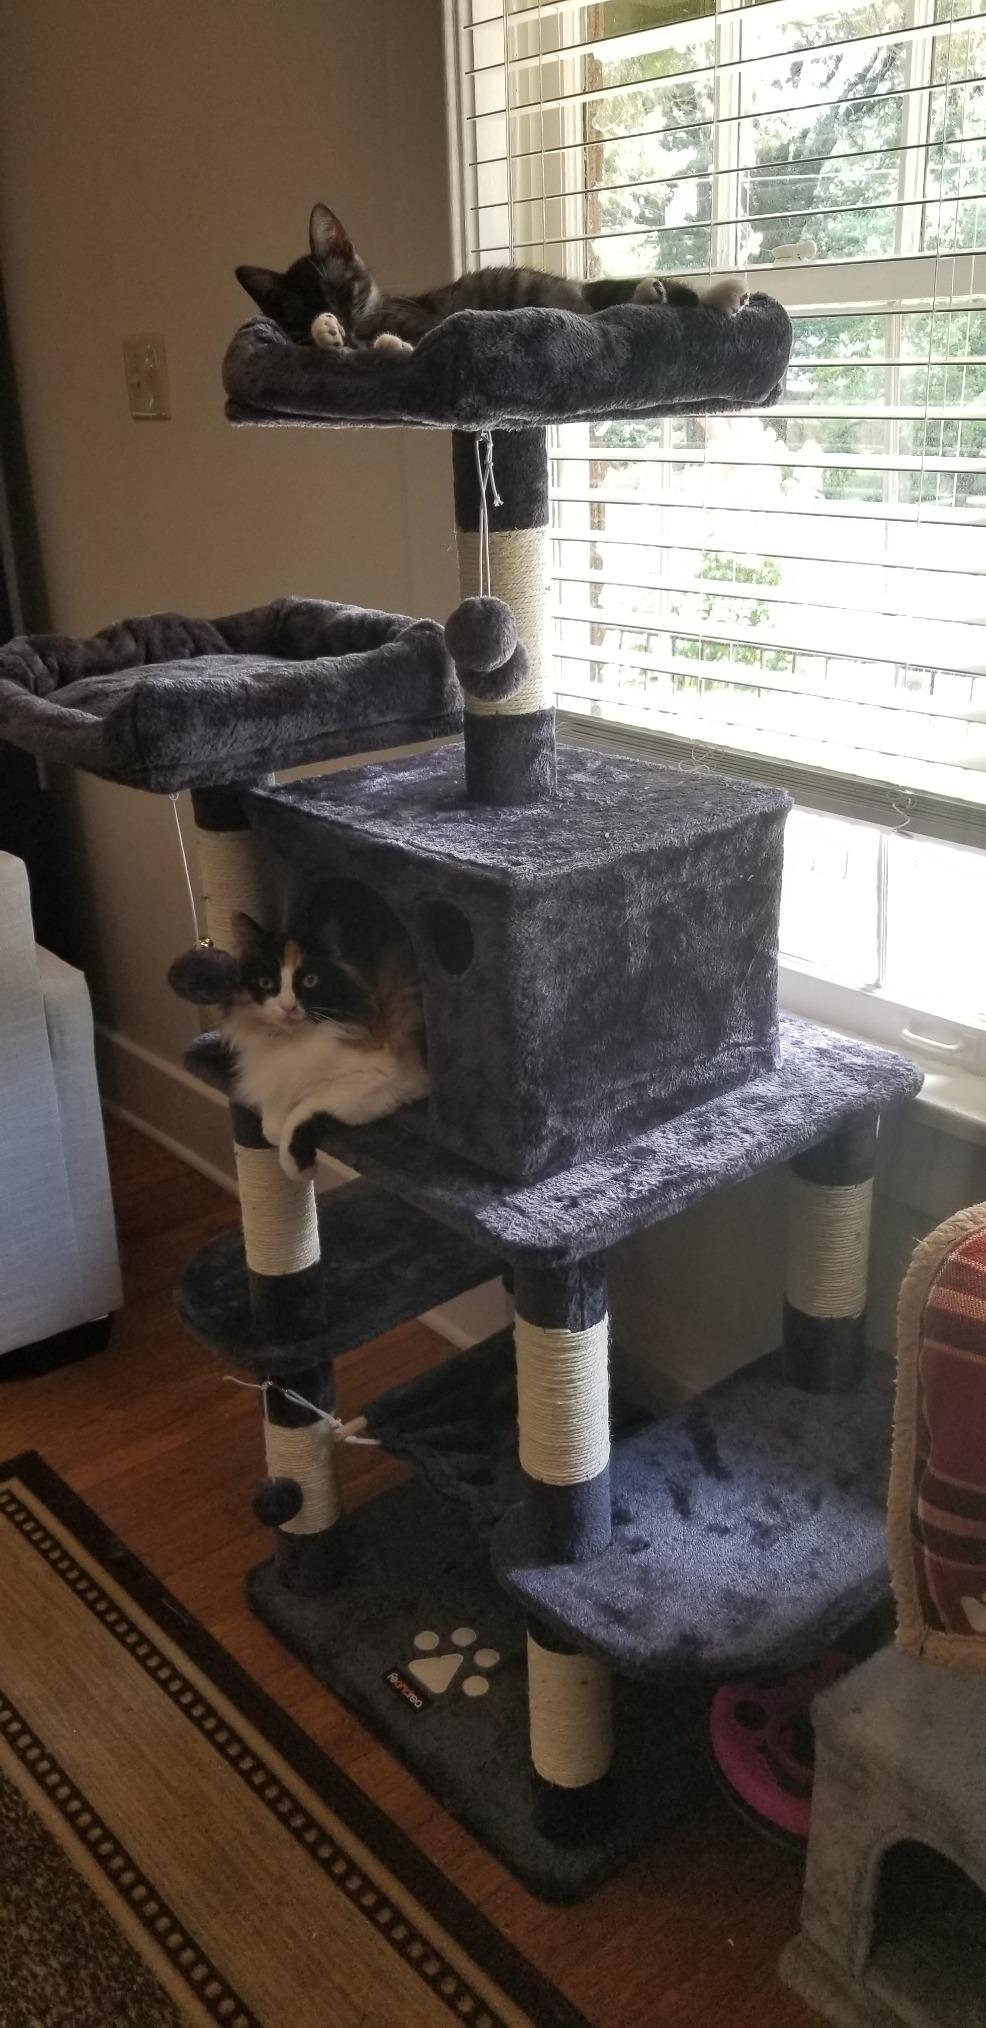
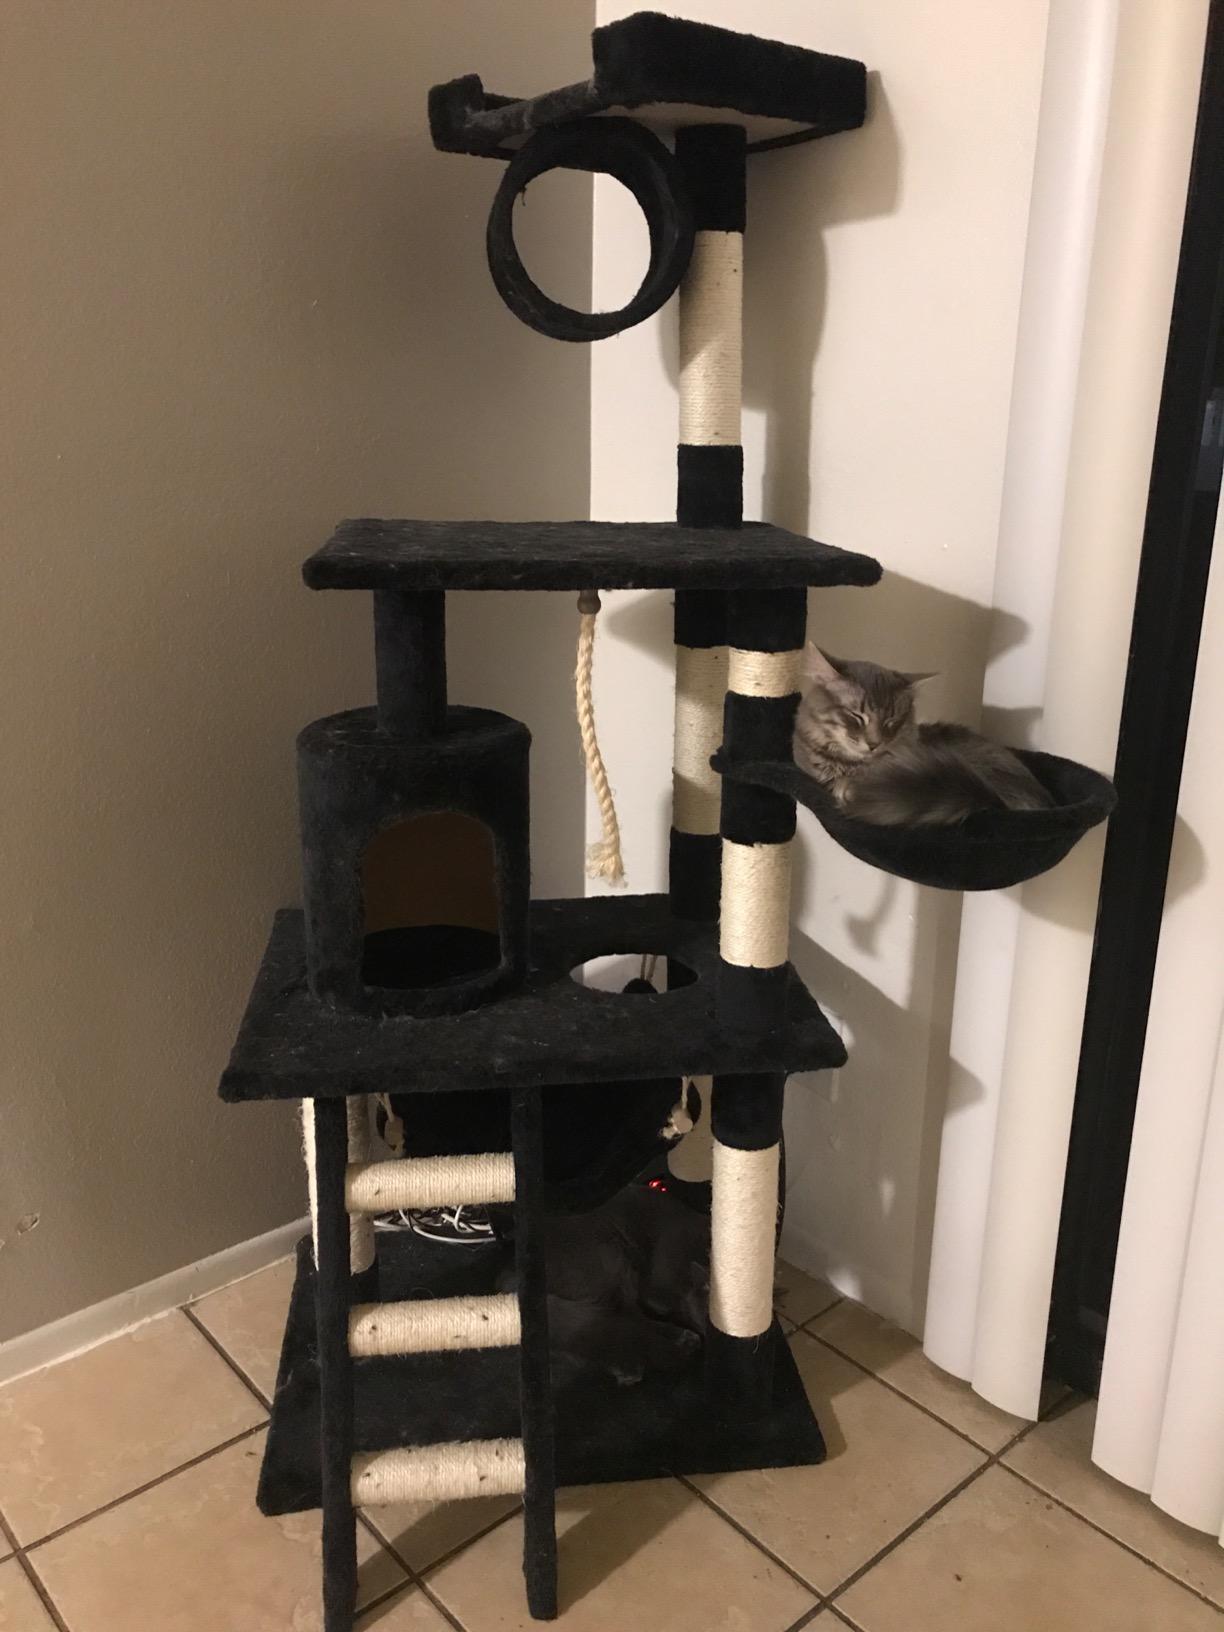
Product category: items_cat tree
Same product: no